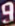
Number: 9